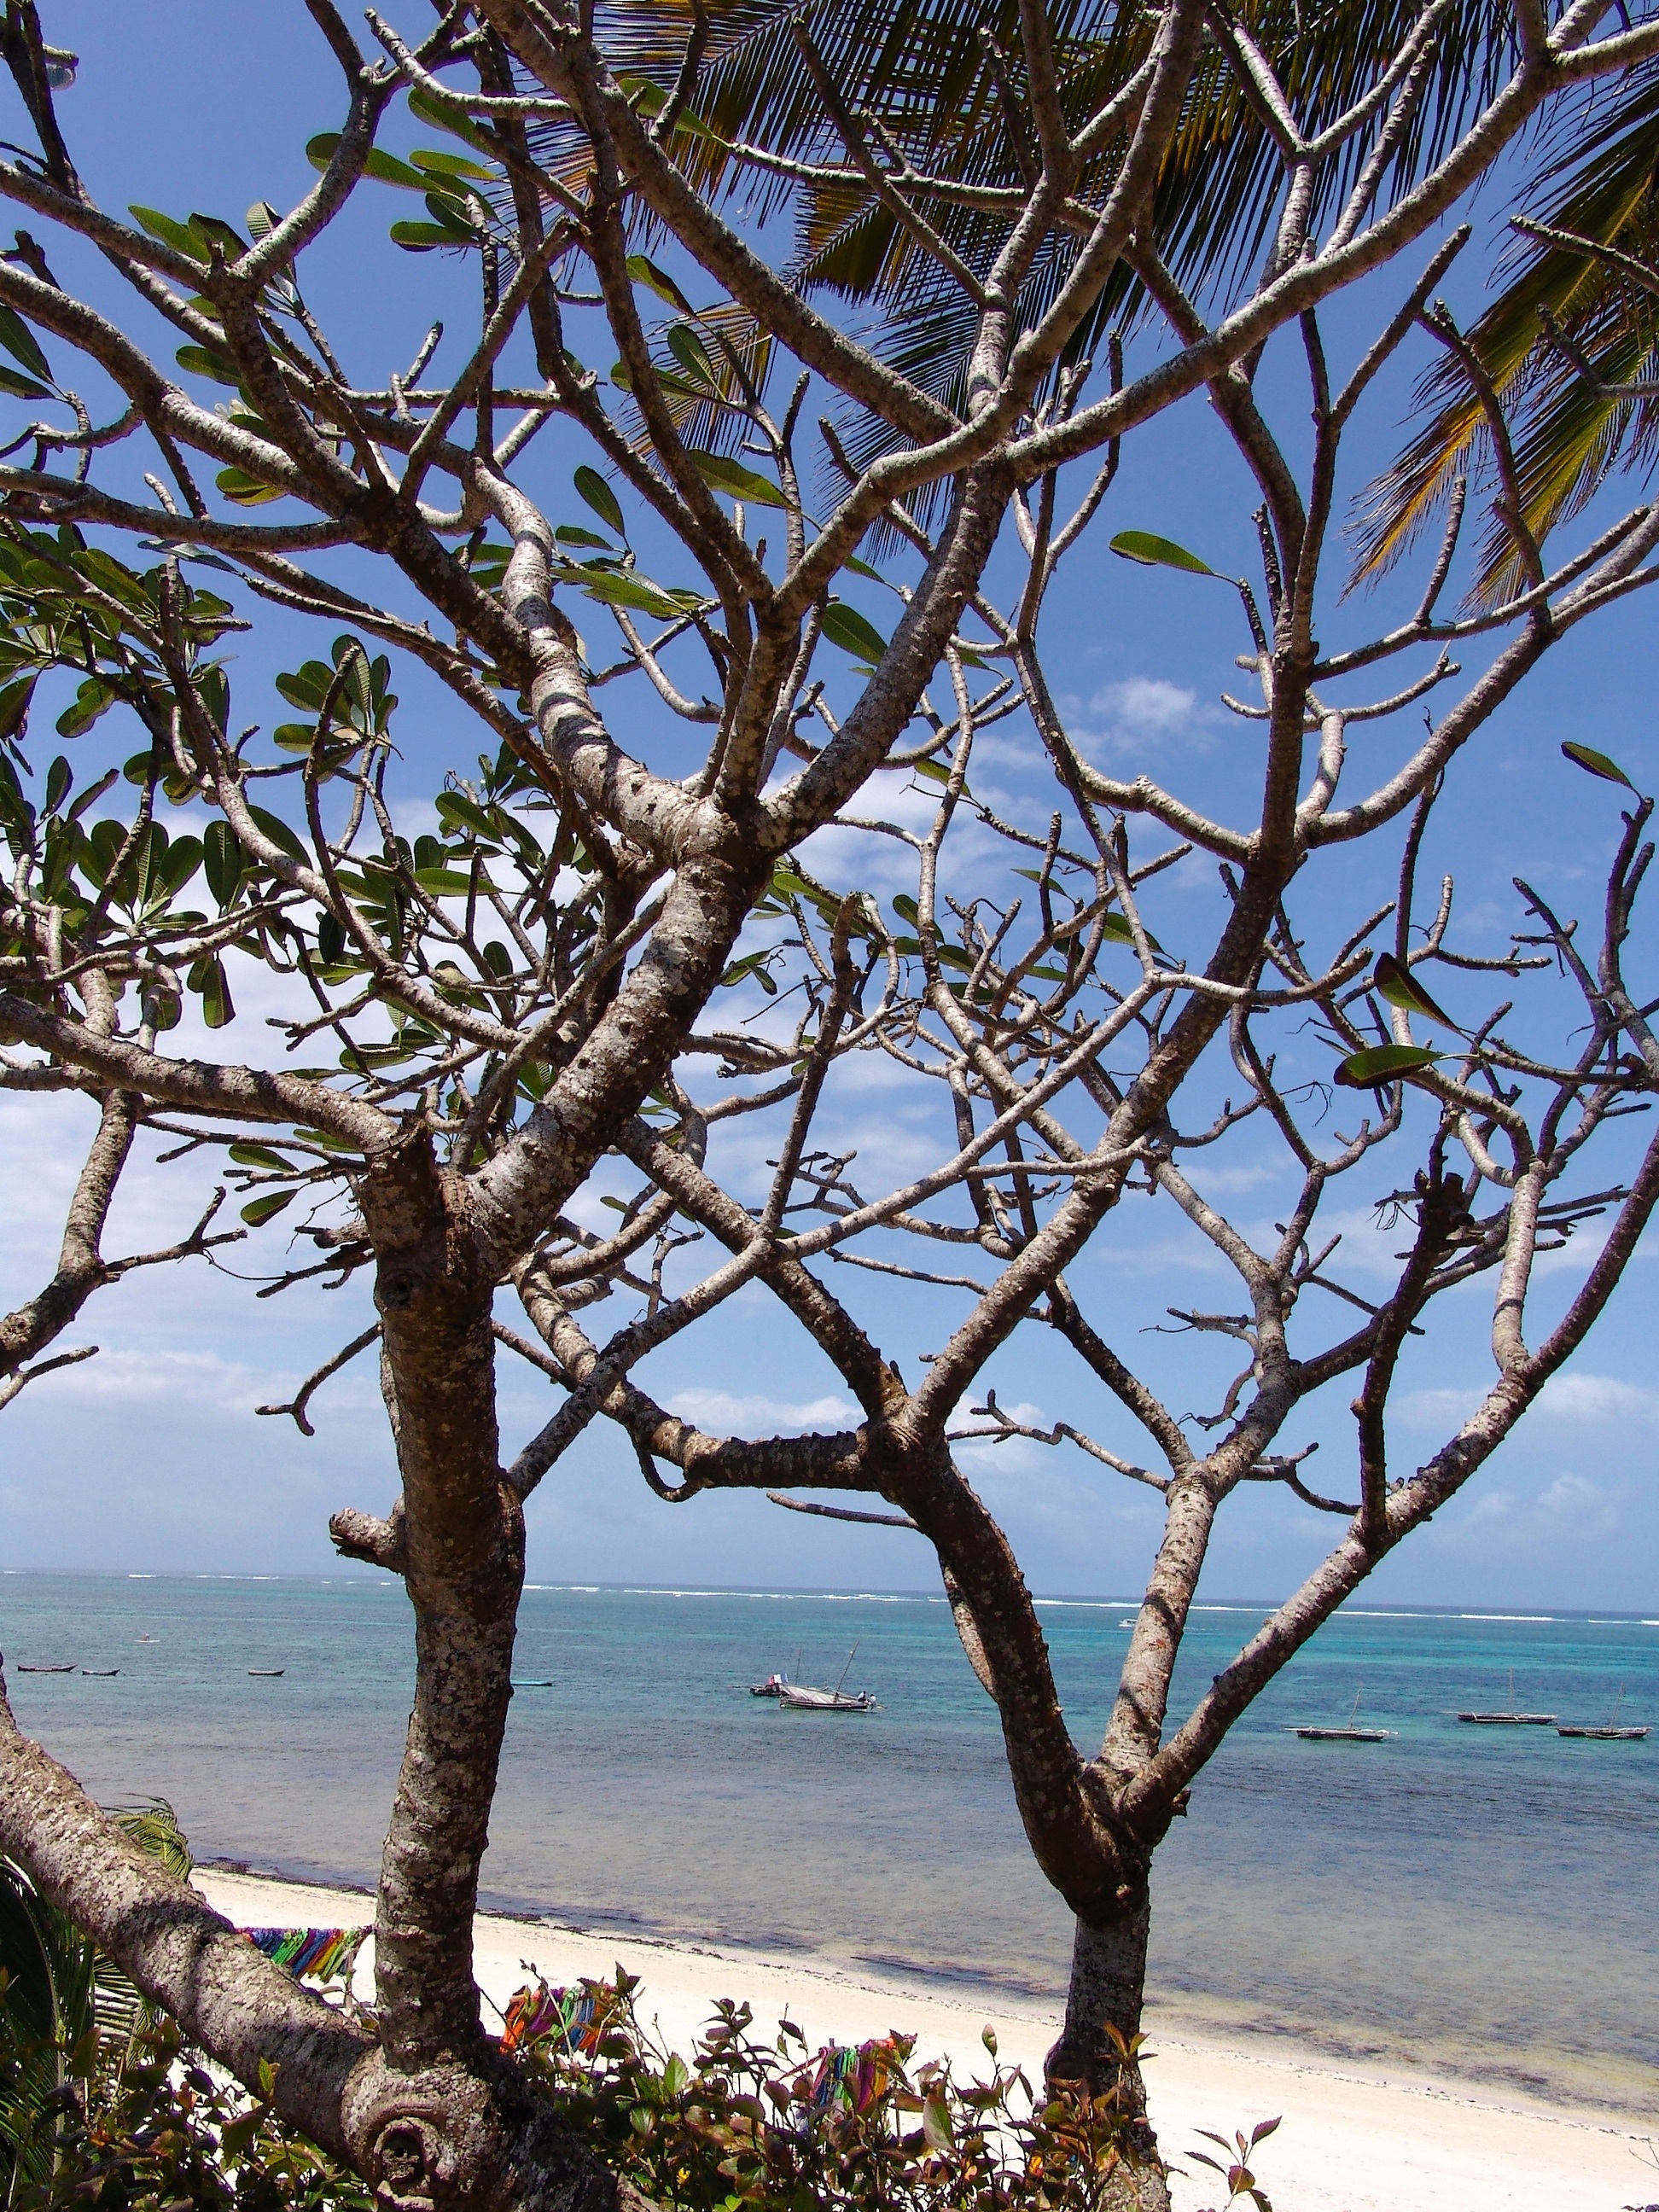
beach, sea, tree, water, nature, ocean, branch, blossom, plant, leaf, wave, flower, view, travel, swim, spring, africa, holiday, botany, flora, indian ocean, sand beach, woody plant